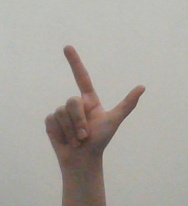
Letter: laam